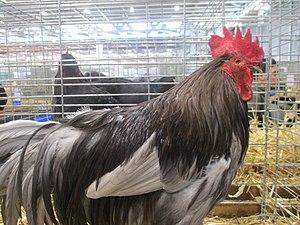
Coq du Limousin bleu.
La limousine est une race de poule domestique originaire du Limousin et spécialement du département actuel de la Corrèze. Elle existe depuis la nuit des temps et elle est bien connue pour son coq, dit « coq de pêche du Limousin », dont les plumes sont utilisées par les pêcheurs comme leurres.